Darjeeling Government College

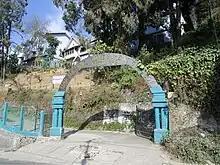
Darjeeling Government College entrance

It offers postgraduate courses in Botany, Zoology, English and Nepali and undergraduate courses in Nepali, English, Bengali, History, Hindi, Economics, Urdu, Modern Tibetan, Geography, Political Science, Philosophy, Physics, Chemistry, Mathematics, Botany, Zoology, Microbiology, Commerce and Computer Science.